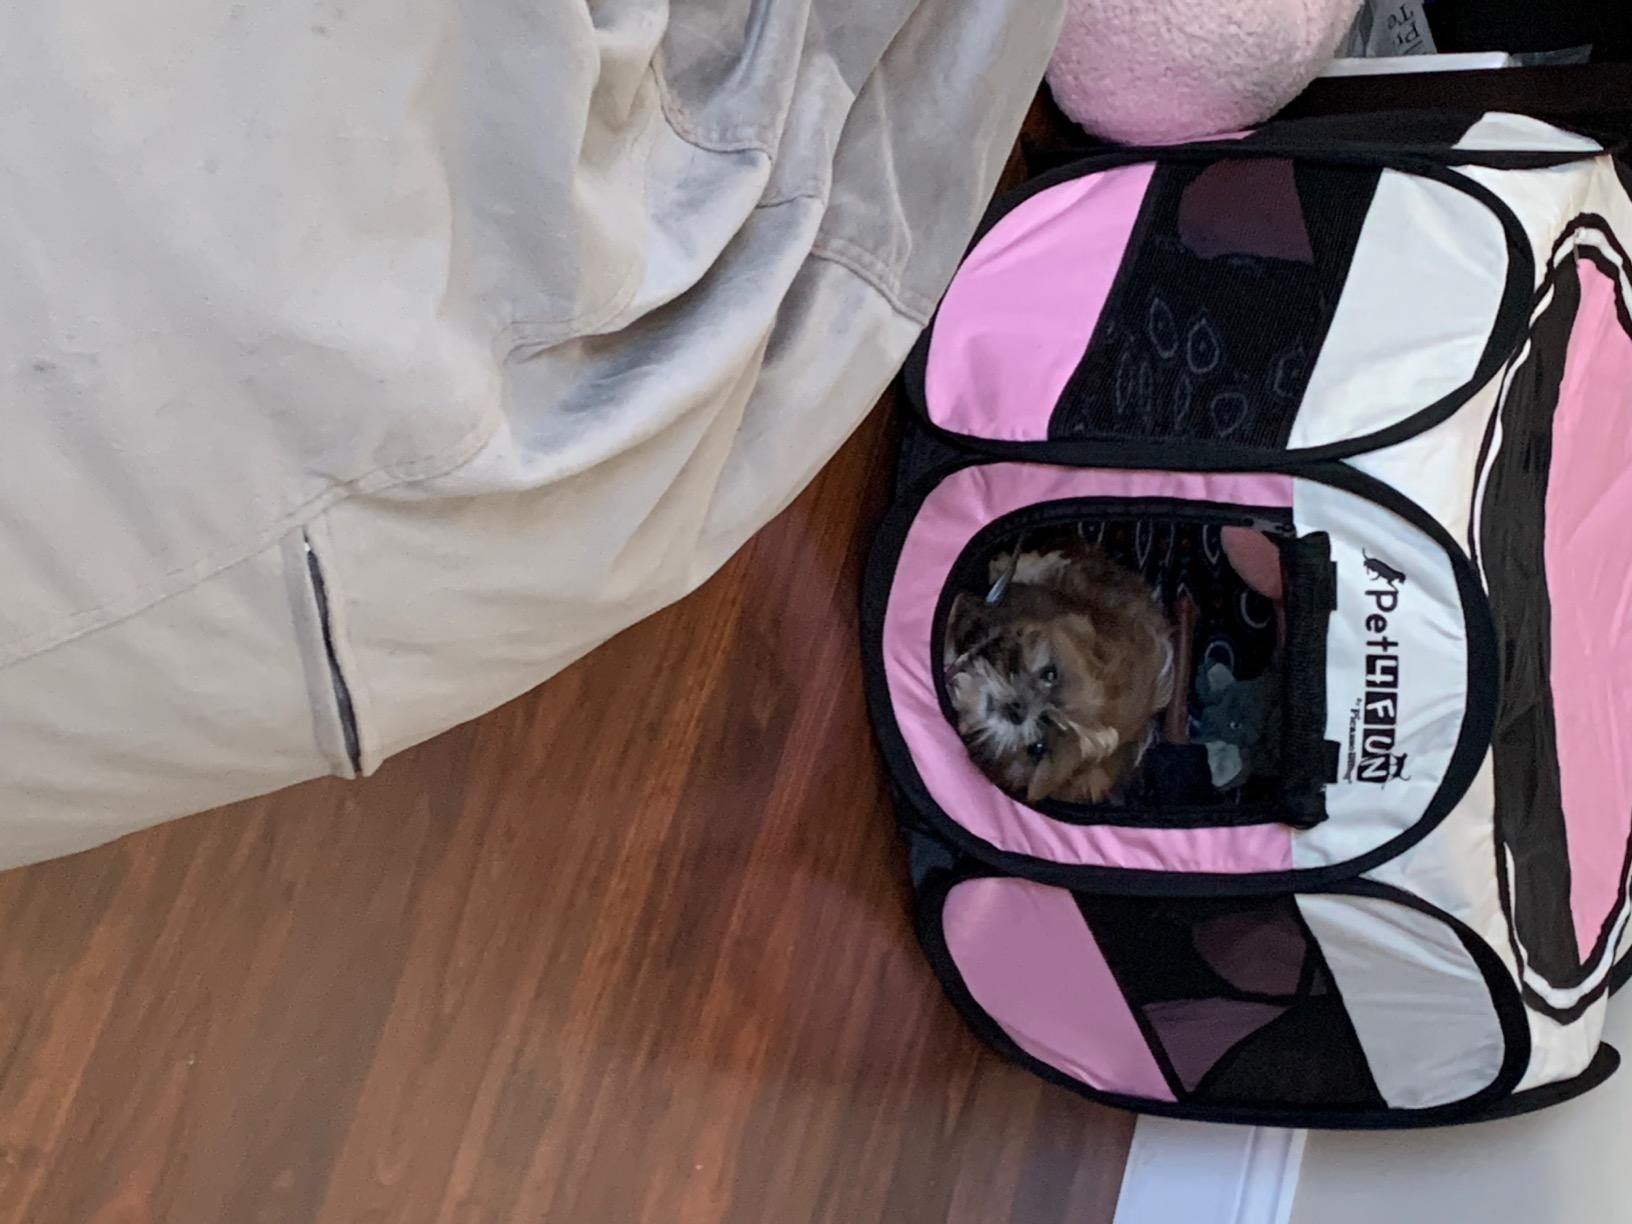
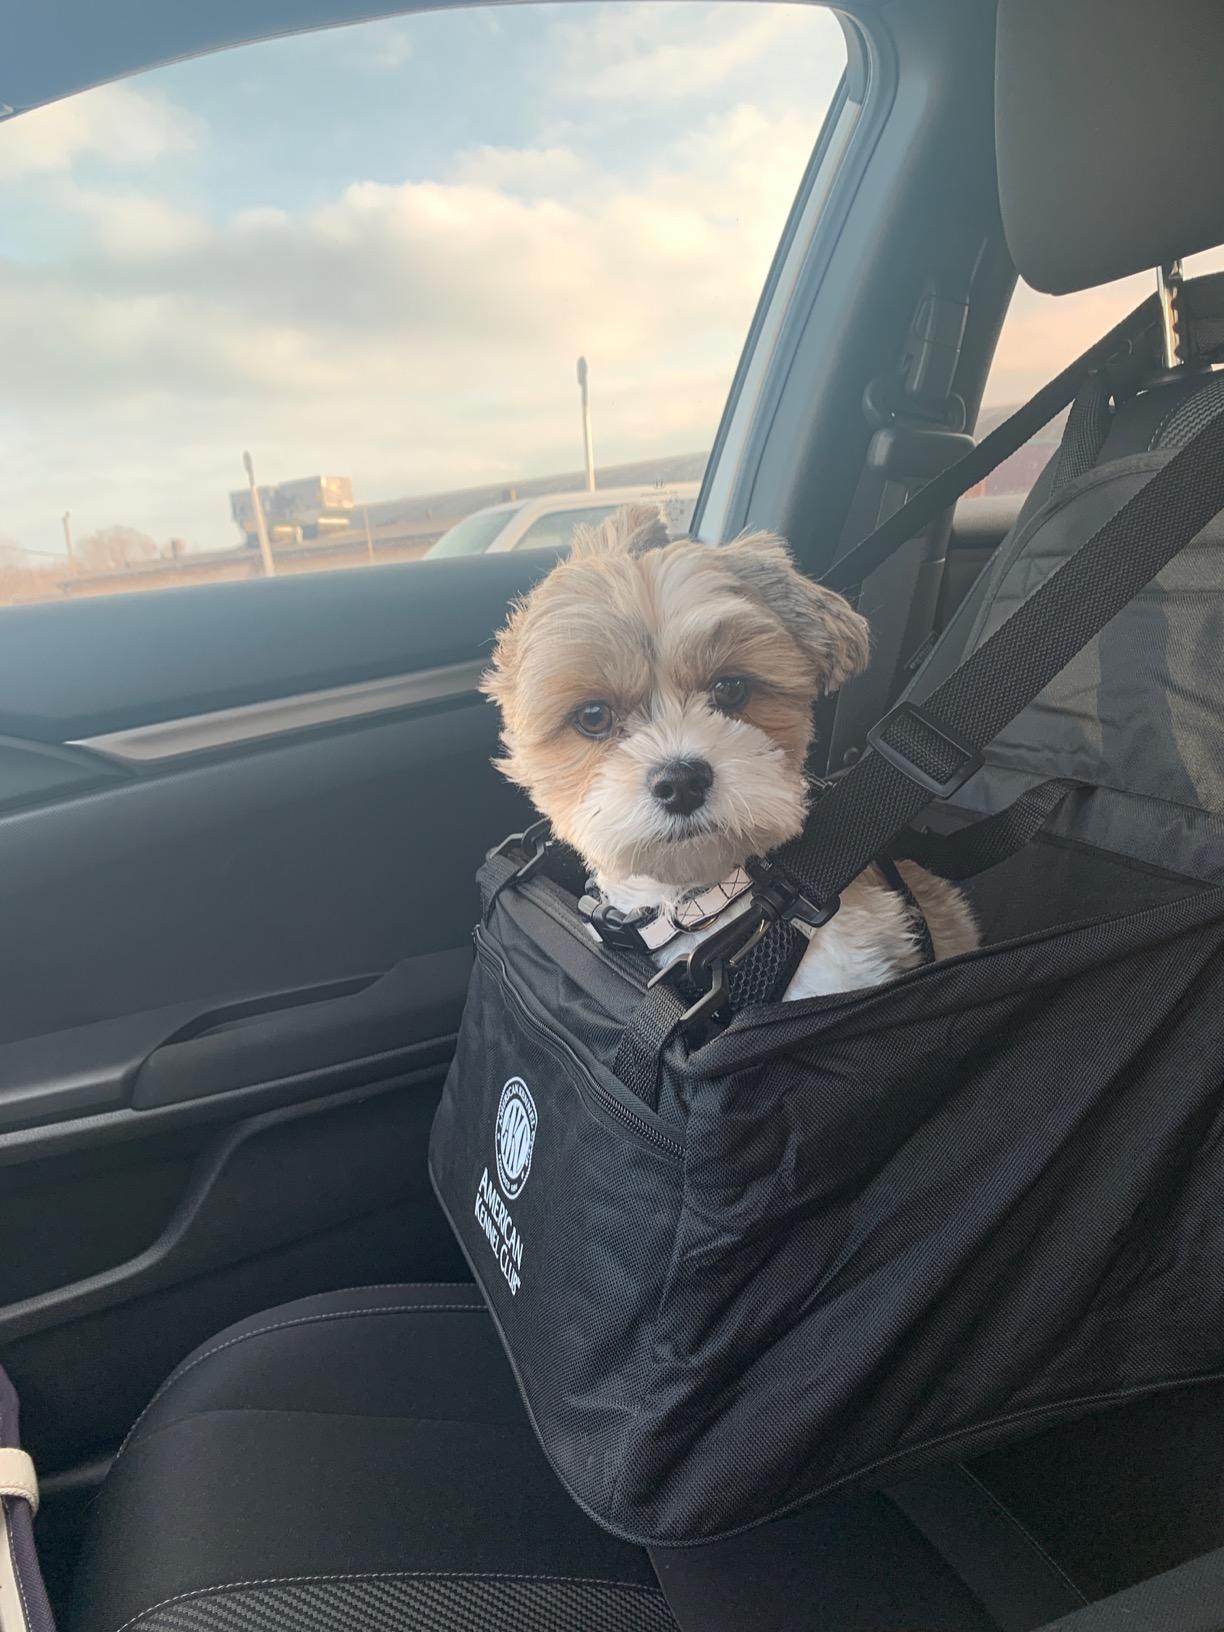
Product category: items_kennel
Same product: no